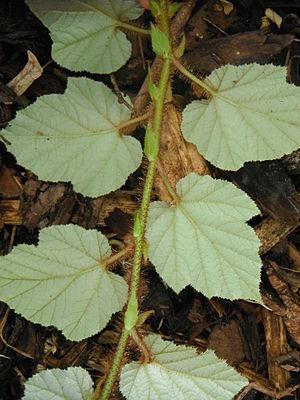
face inférieure d'un turion de Rubus tricolor
Rubus tricolor est une ronce dépourvue d'épine, de la famille des rosacées.